Geology of the Death Valley area

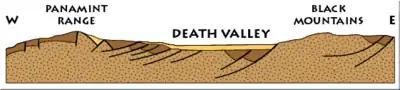
The deep Death Valley basin is filled with sediment (light yellow) eroded from the surrounding mountains. Black lines show some of the major faults that formed the valley. (USGS image)

The Furnace Creek Fault system, located in what is now the northern part of Death Valley, started to move about 14 Ma and the Southern Death Valley Fault system likely began to move by 12 million years ago. Both fault systems move with a right-lateral, or dextral, offset along strike-slip faults. With such faults, the opposite side of the fault appears to be moving right when facing the fault from either side. Both fault systems run parallel to and at the base of the ranges. Very often the same faults move laterally and vertically, simultaneously making them strike-slip "and" normal (i.e. oblique-slip). These two systems are also offset from each other; the area between the offset is thus put under enormous oblique tension, which intensifies subsidence there; Furnace Creek Basin opened in this area and the rest of Death Valley followed in stages. One of the last stages was the formation of Badwater Basin, which occurred by about 4 Ma. Data from gravimeters show that Death Valley's bedrock floor tilts down toward the east and is deepest under Badwater Basin; there is of fill under Badwater. By about 2 Ma Death Valley, Panamint Valley and their associated ranges were formed.